Rica Peralejo

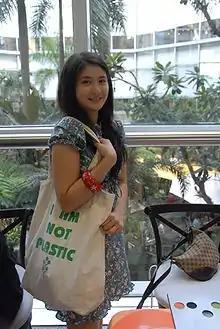

Regina Carla "Rica" Bautista Peralejo-Bonifacio (born March 7, 1981) is a former Filipino actress, singer, and television host.